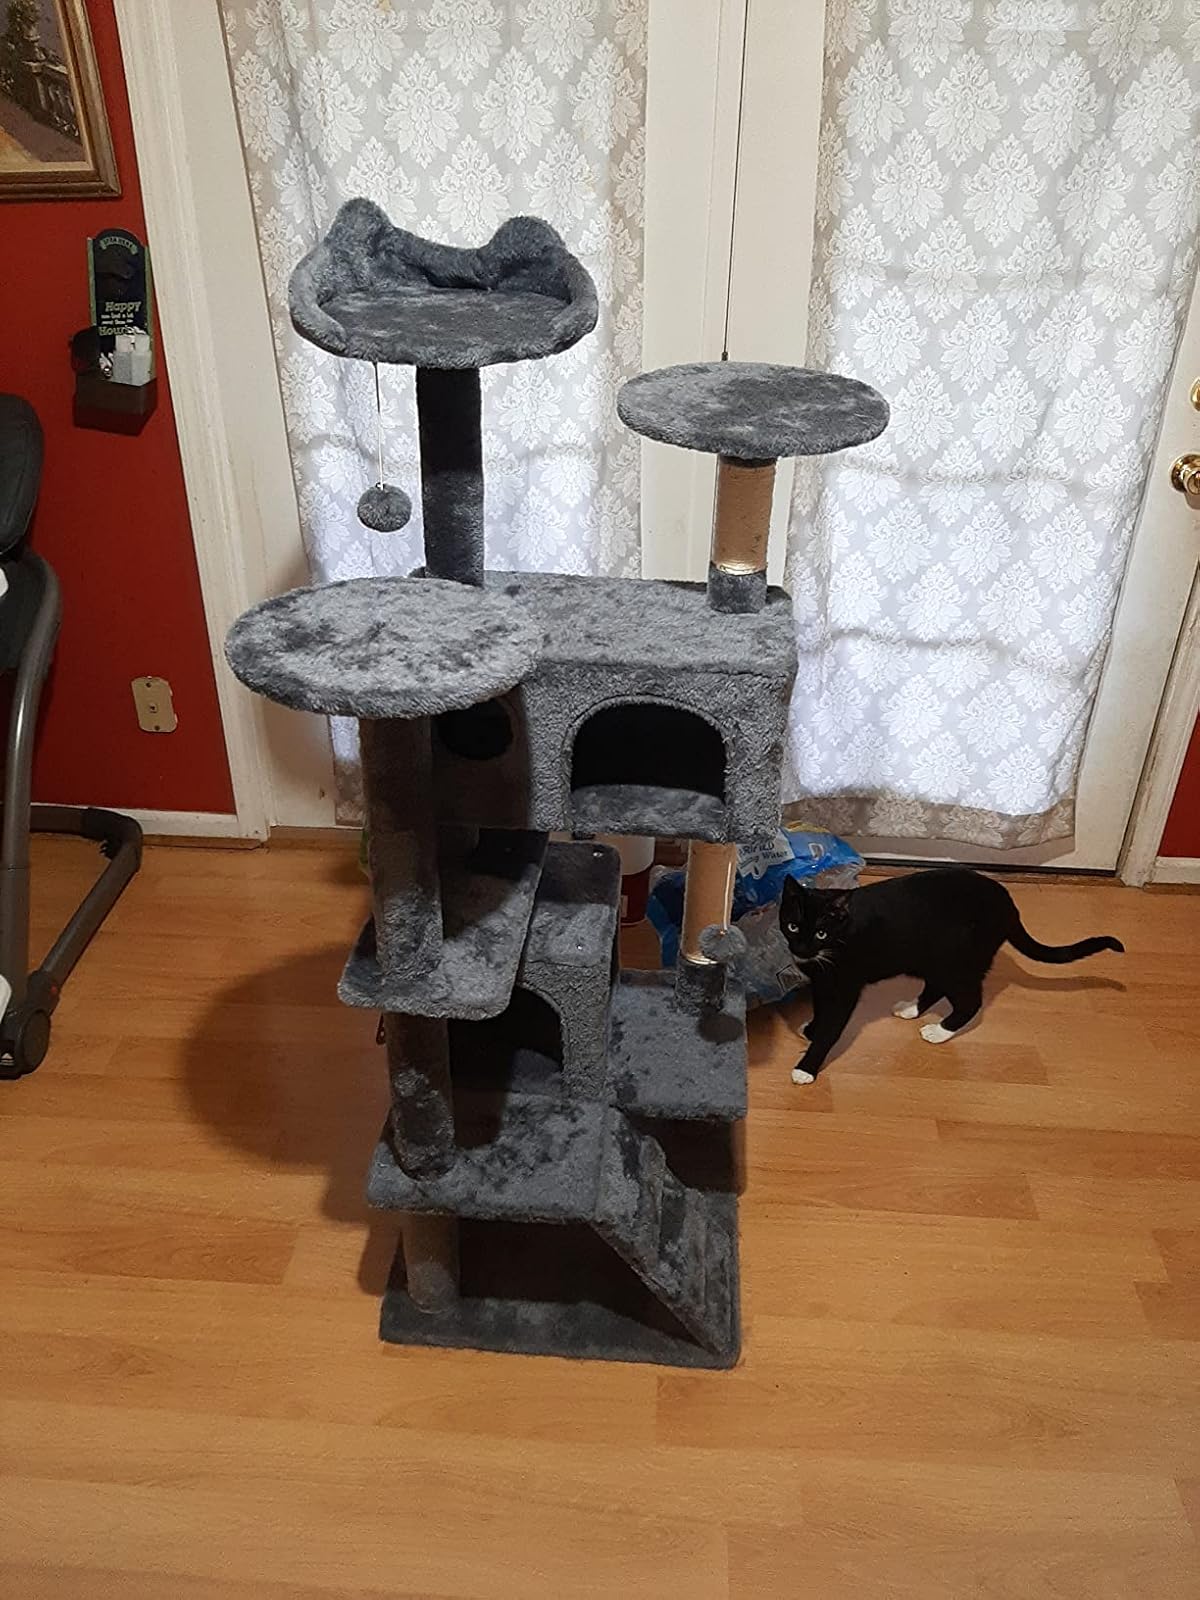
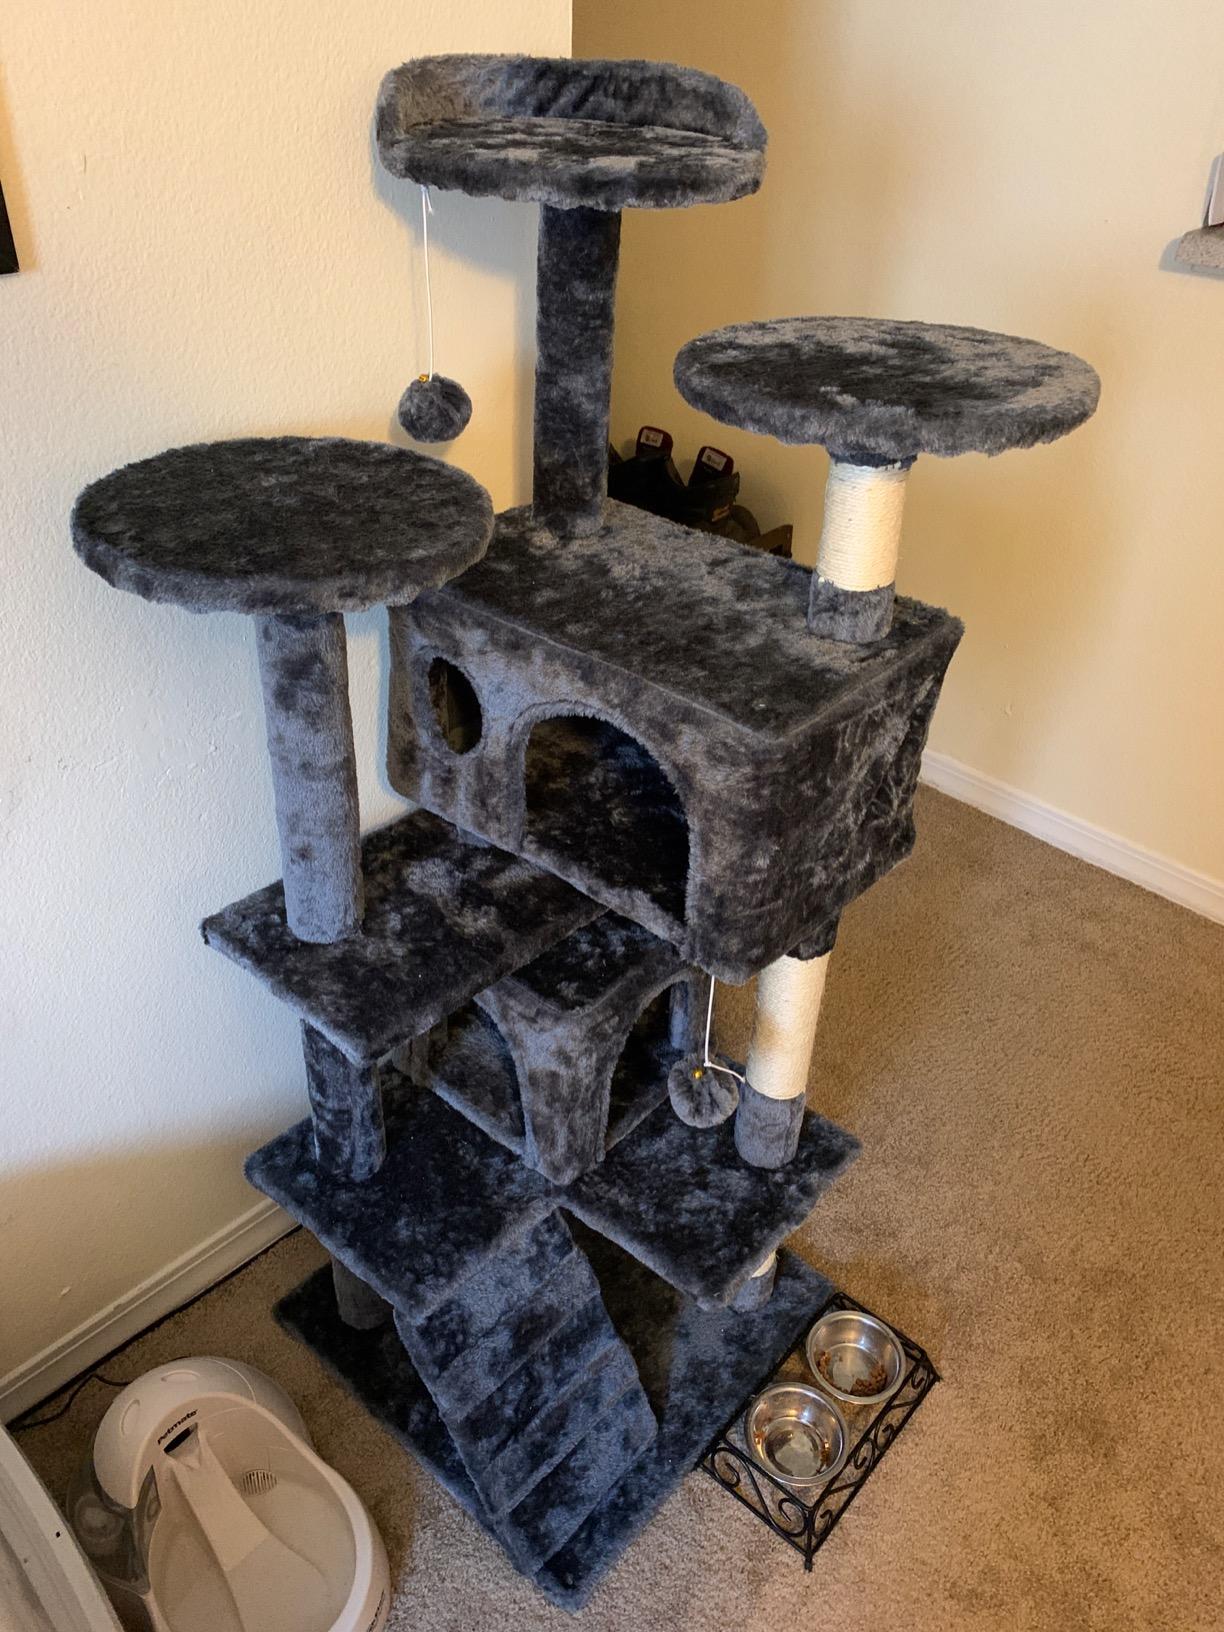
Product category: items_cat tree
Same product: yes